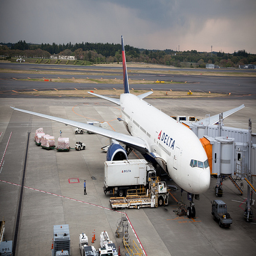
A large Delta passenger plane sitting on an airport tarmac.
A Delta Airlines jumbo jet with gangway attached.
Wide shot of a docked jet airier and luggage cart.
A Delta airplane parked by a boarding station.
A white commercial airliner parked on a runway.